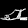
Label: Sandal